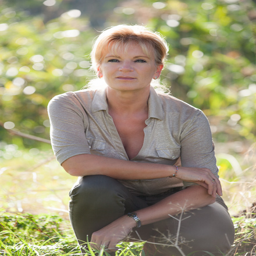
colourful portrait of a lady in a park